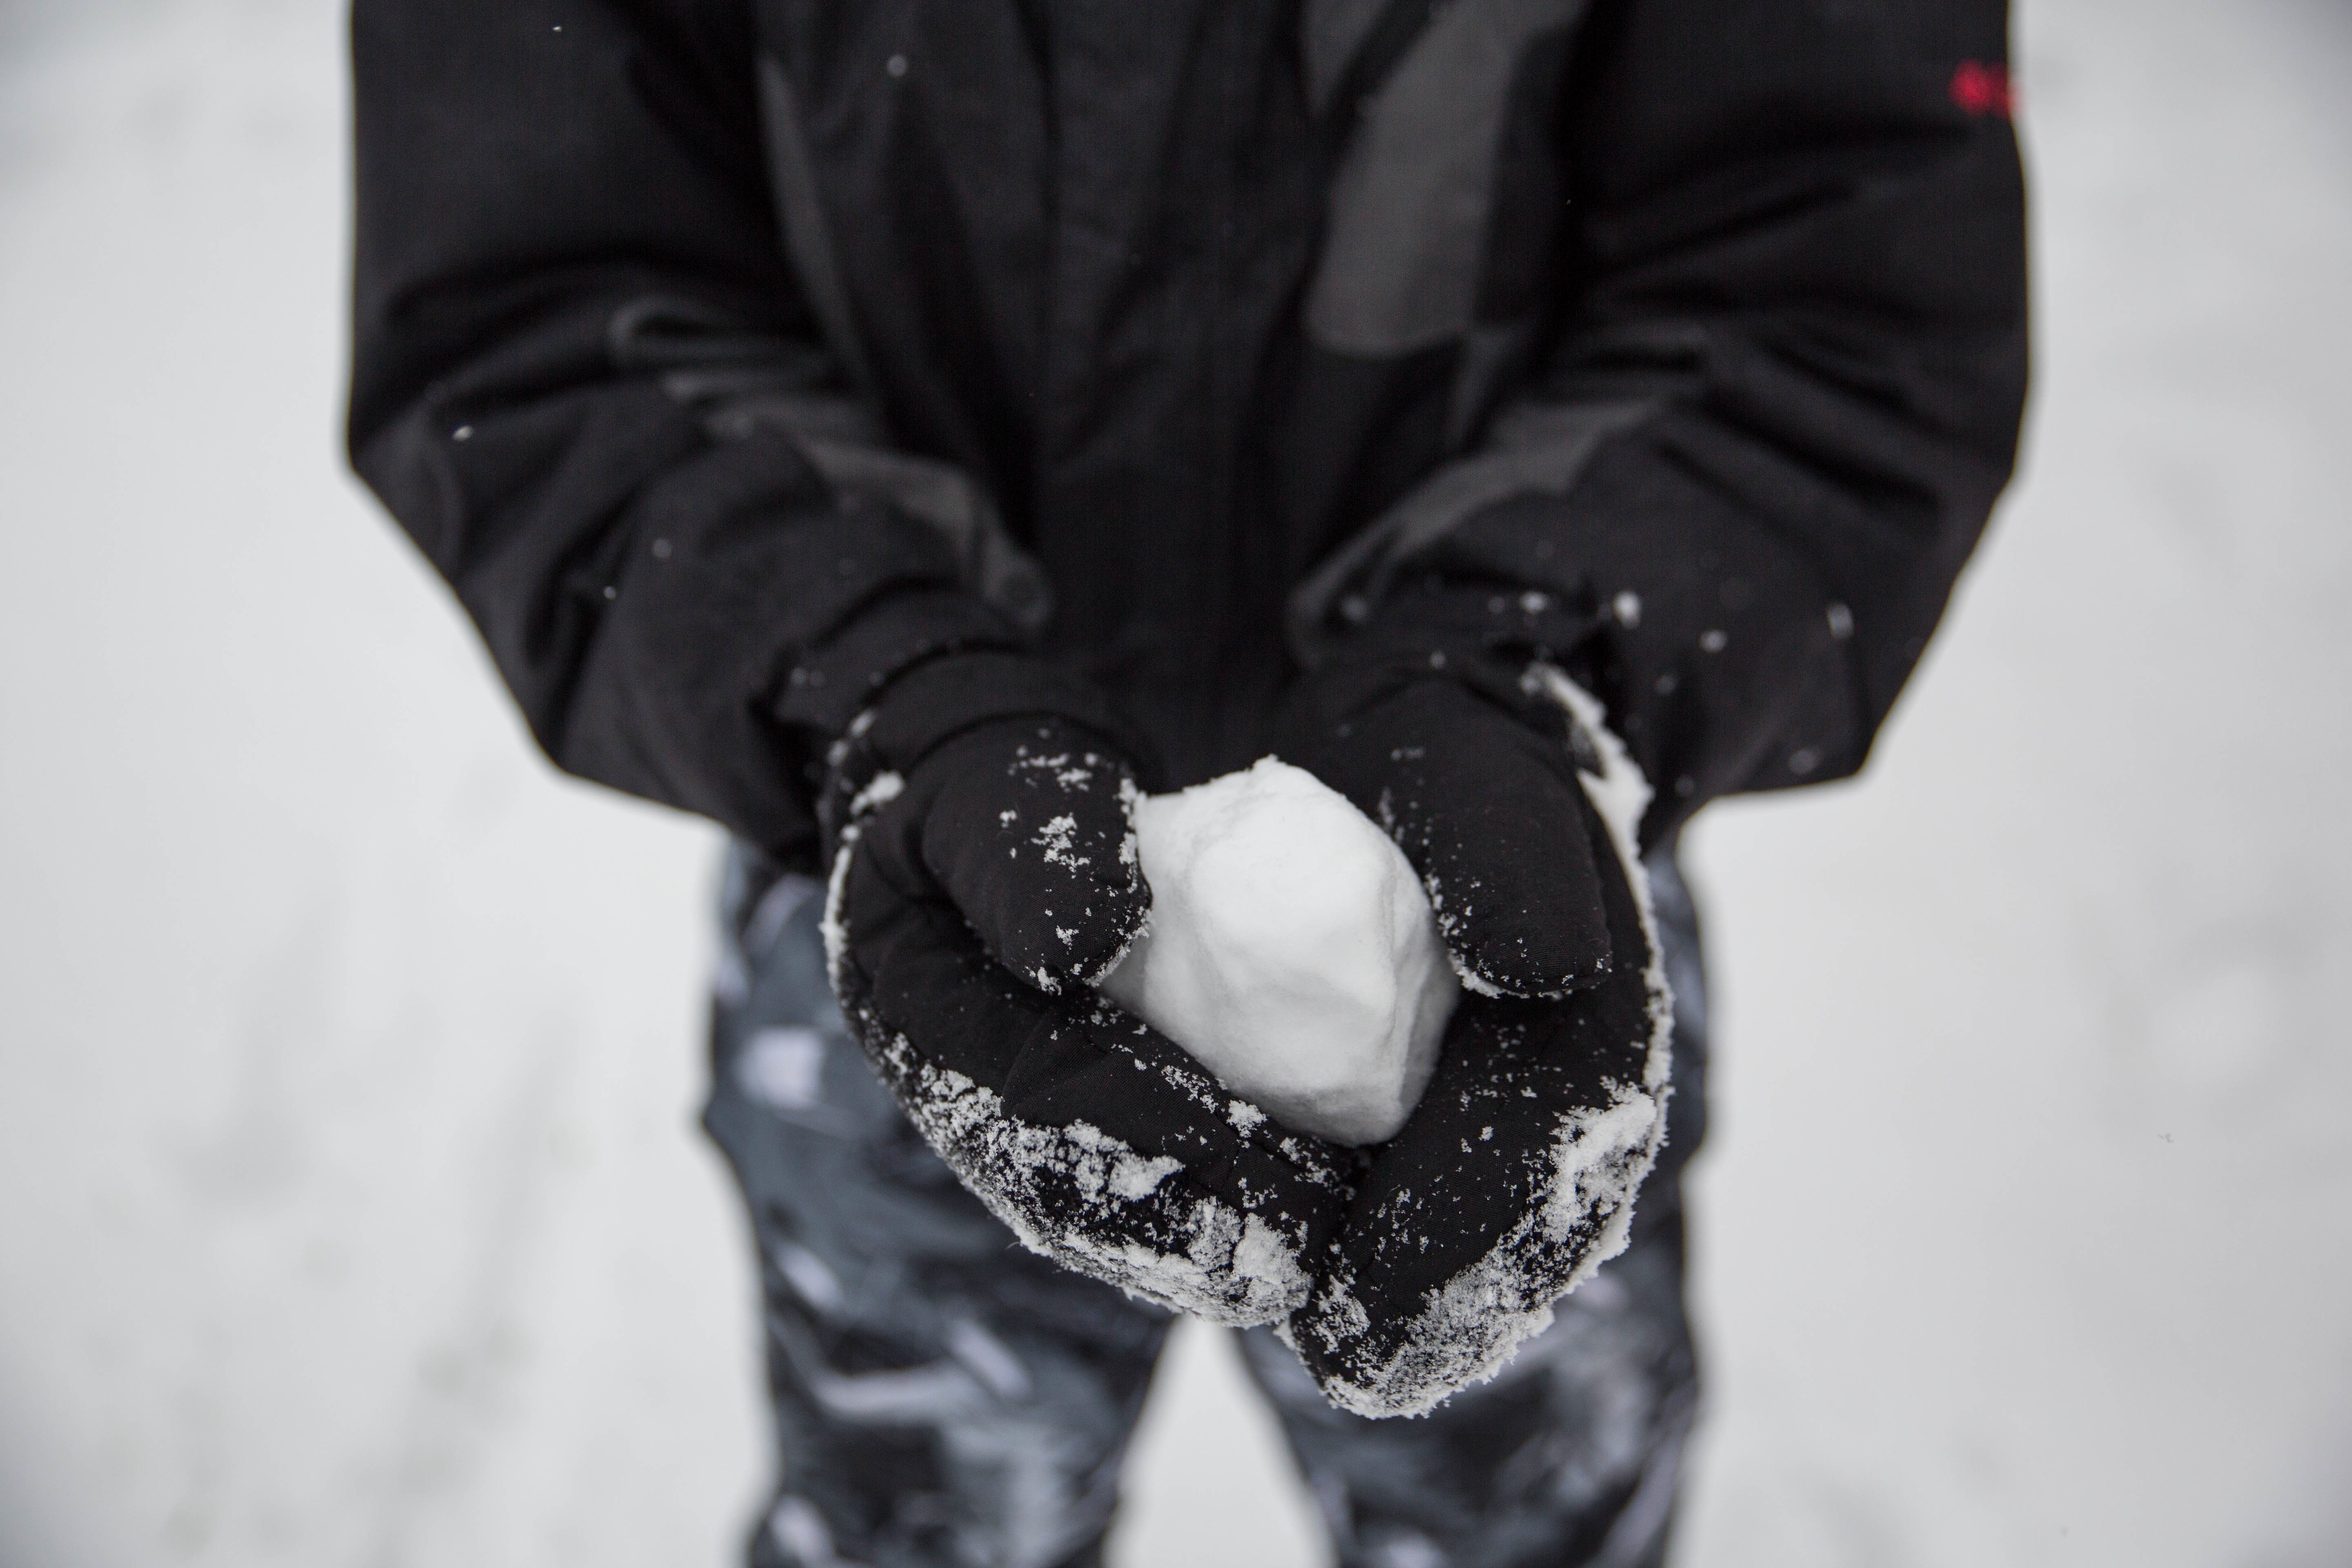
hand, snow, winter, white, leather, spring, weather, fashion, clothing, black, season, close up, footwear